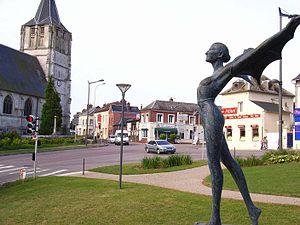
La Place Gustave Prat, Canteleu, Seine Maritime, France
Cet article recense les œuvres d'art dans l'espace public dans le département de la Seine-Maritime, en France.